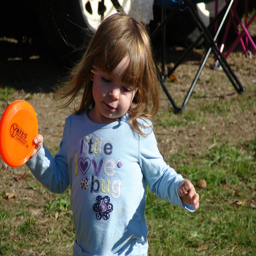
A young girl holding an orange frisbee in her right hand.
A child holding a frisbee in a field
a small girl holding a frisbee on a grassy field
a little girl is going to throw an orange frisbee
a small girl in a blue top and a small orange frisbee